Ephesus

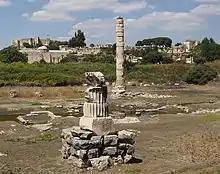
Site of the Temple of Artemis in the town of Selçuk, near Ephesus.

Ephesus was founded as an Attic-Ionian colony in the 10th century BC on a hill (now known as the Ayasuluk Hill), three kilometers from the centre of ancient Ephesus (as attested by excavations at the Seljuk castle during the 1990s). The mythical founder of the city was a prince of Athens named Androklos, who had to leave his country after the death of his father, King Kodros. According to the legend, he founded Ephesus on the place where the oracle of Delphi became reality ("A fish and a boar will show you the way"). He was a successful warrior, and as a king he was able to join the twelve cities of Ionia together into the Ionian League. During his reign the city began to prosper. He died in a battle against the Carians when he came to the aid of Priene, another city of the Ionian League. Androklos and his dog are depicted on the Hadrian temple frieze, dating from the 2nd century. Later, Greek historians such as Pausanias, Strabo and Herodotos and the poet Kallinos reassigned the city's mythological foundation to Ephos, queen of the Amazons.